Scrooge (1951 film)

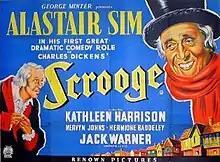
UK quad poster

Scrooge (released as A Christmas Carol in the United States) is a 1951 British Christmas fantasy drama film and an adaptation of Charles Dickens's "A Christmas Carol" (1843). It stars Alastair Sim as Ebenezer Scrooge, and was produced and directed by Brian Desmond Hurst, with a screenplay by Noel Langley. It also features Michael Hordern, Kathleen Harrison, George Cole, Hermione Baddeley, Mervyn Johns, Clifford Mollison, Jack Warner, Ernest Thesiger and Patrick Macnee. Peter Bull narrates portions of Charles Dickens's words at the beginning and end of the film, and appears on-screen as a businessman.